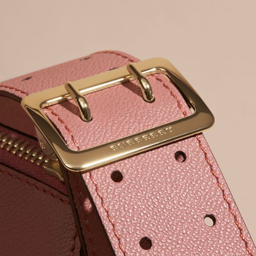
a sleek crossbody bag in leather and check cotton , designed to store the essentials .